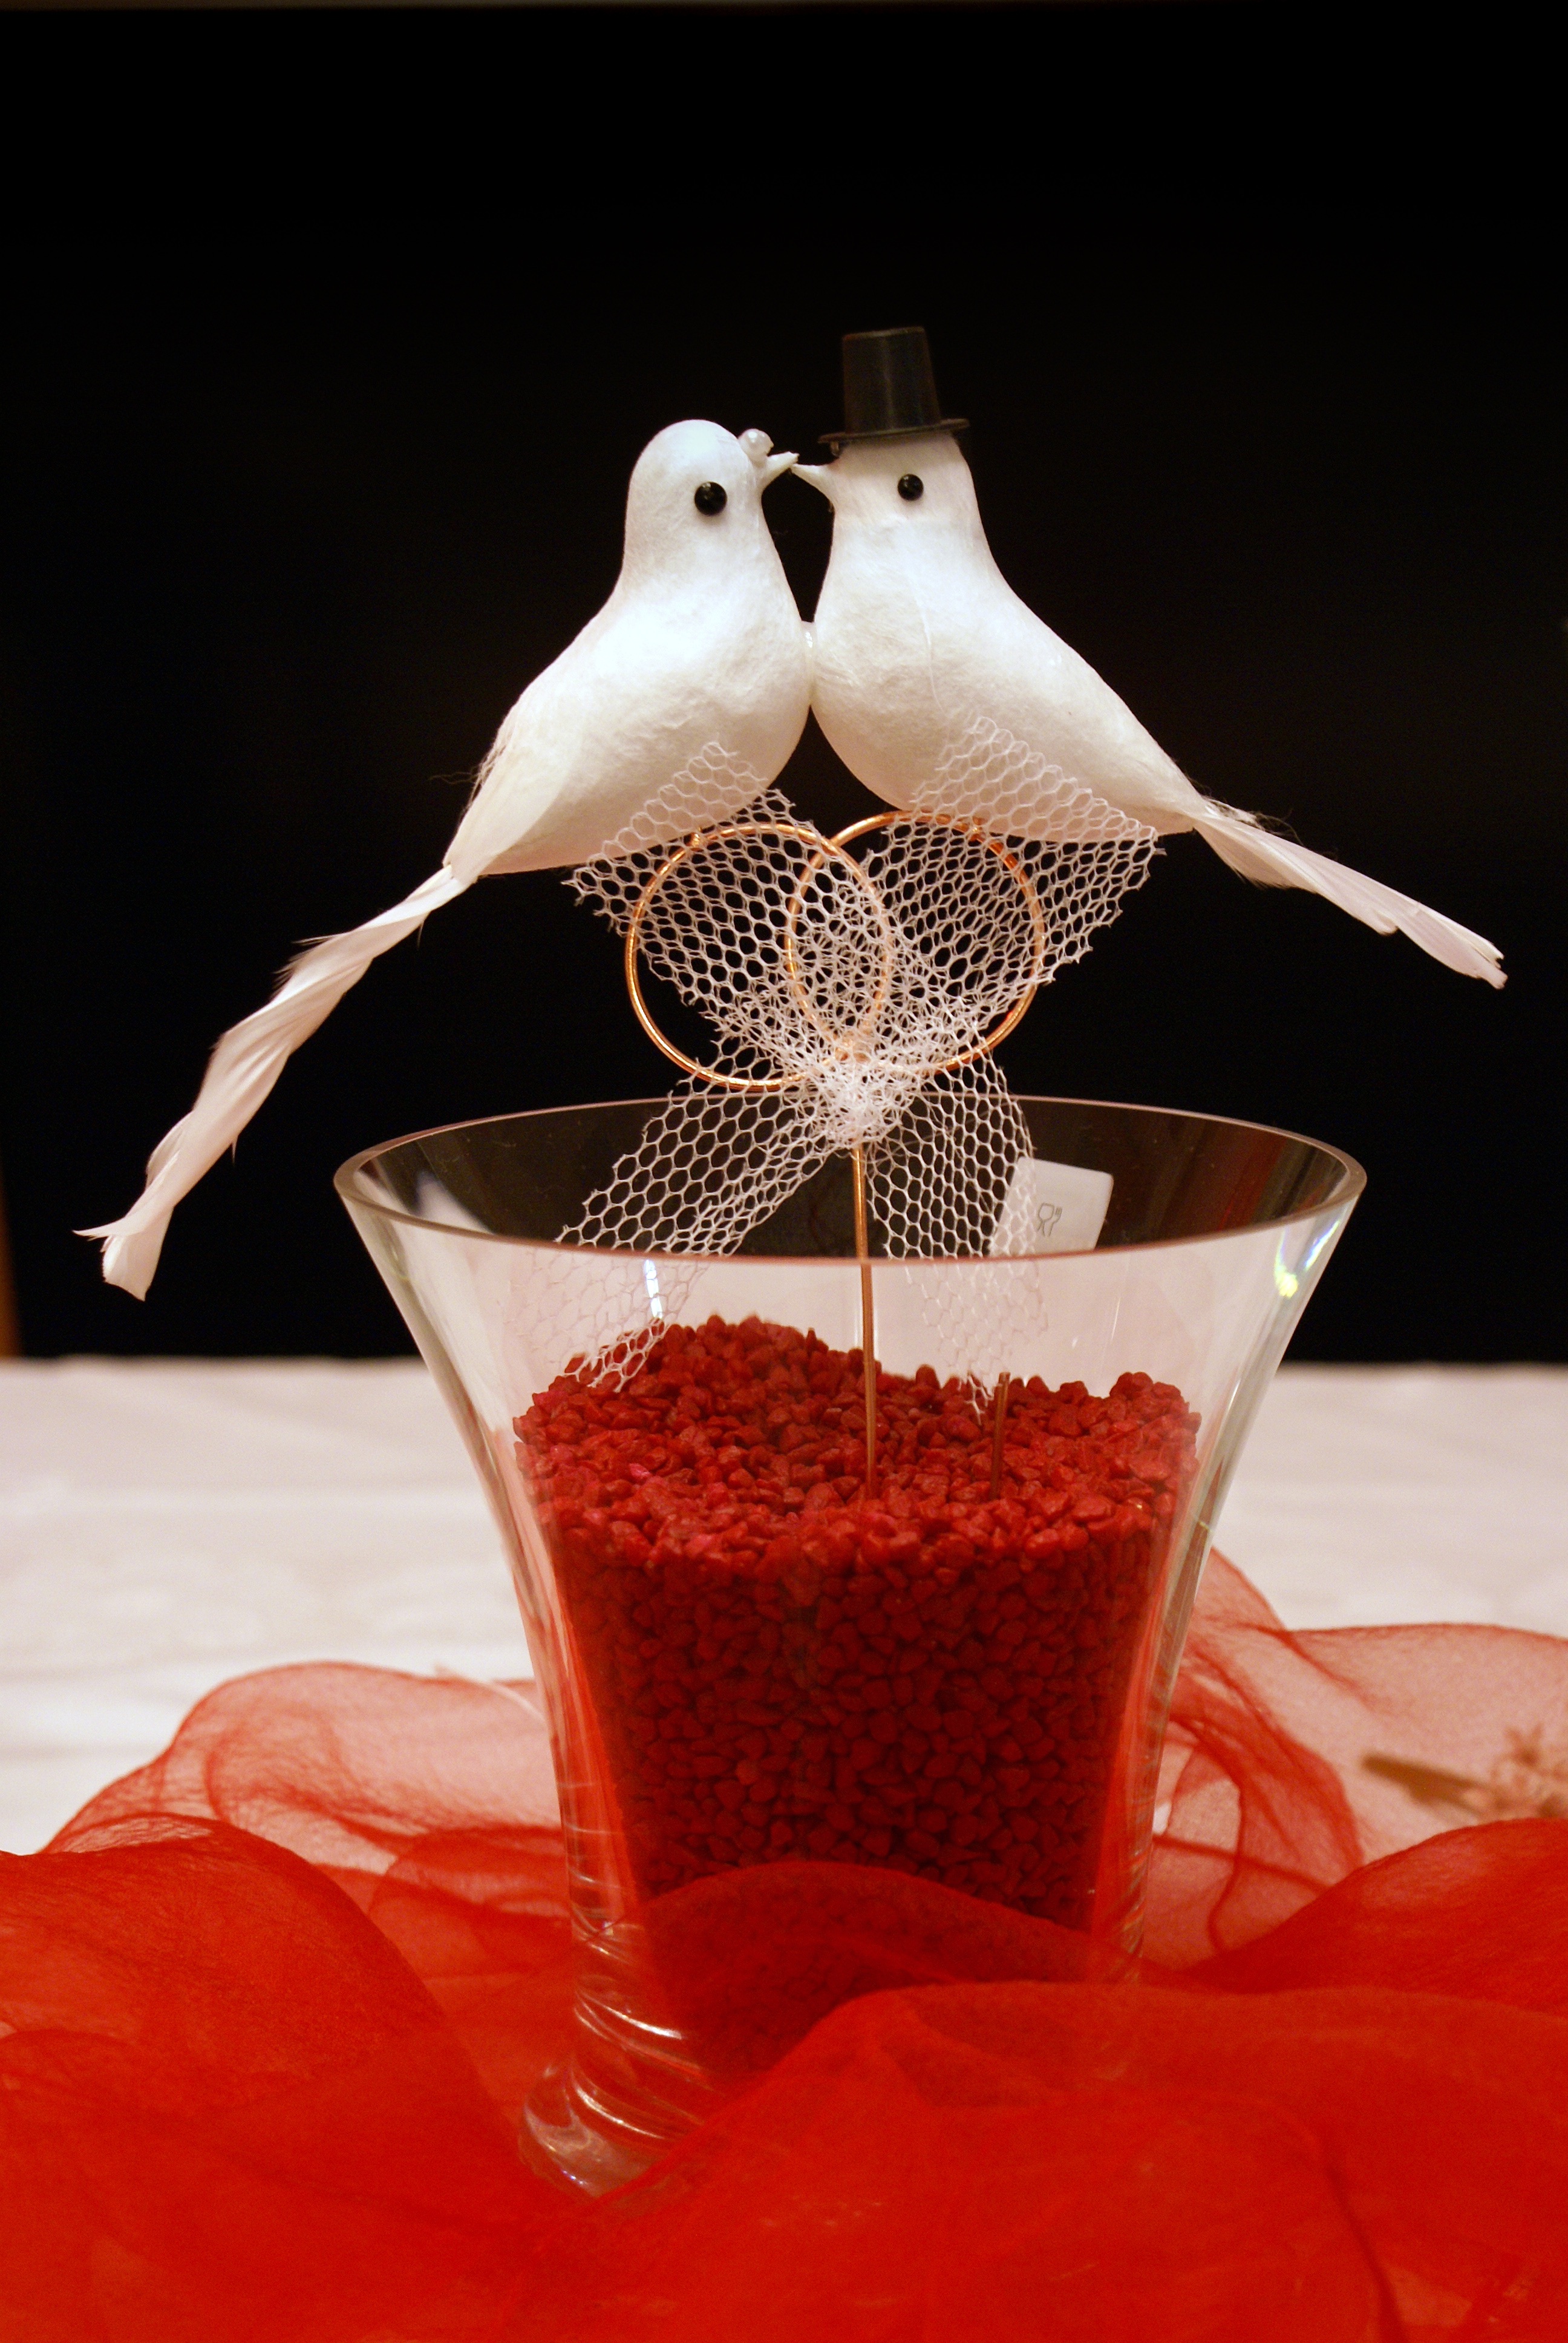
flower, decoration, food, red, romance, dessert, lighting, wedding, marriage, art, sweetness, macro photography, flavor, white doves